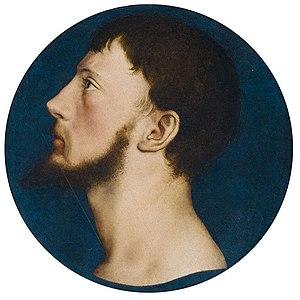
La rébellion de Wyatt, ou révolte de Wyatt, est un soulèvement populaire qui a eu lieu en Angleterre en 1554, ainsi nommé d'après son principal leader, Thomas Wyatt le Jeune. La rébellion est née de la détermination de la reine Marie Iʳᵉ de prendre Philippe d'Espagne pour époux. Ce choix d'un mariage étranger était impopulaire chez les Anglais.